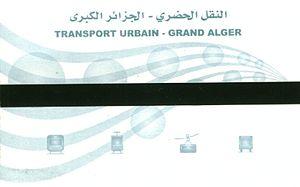
Ticket d'un voyage simple du Métro d'Alger